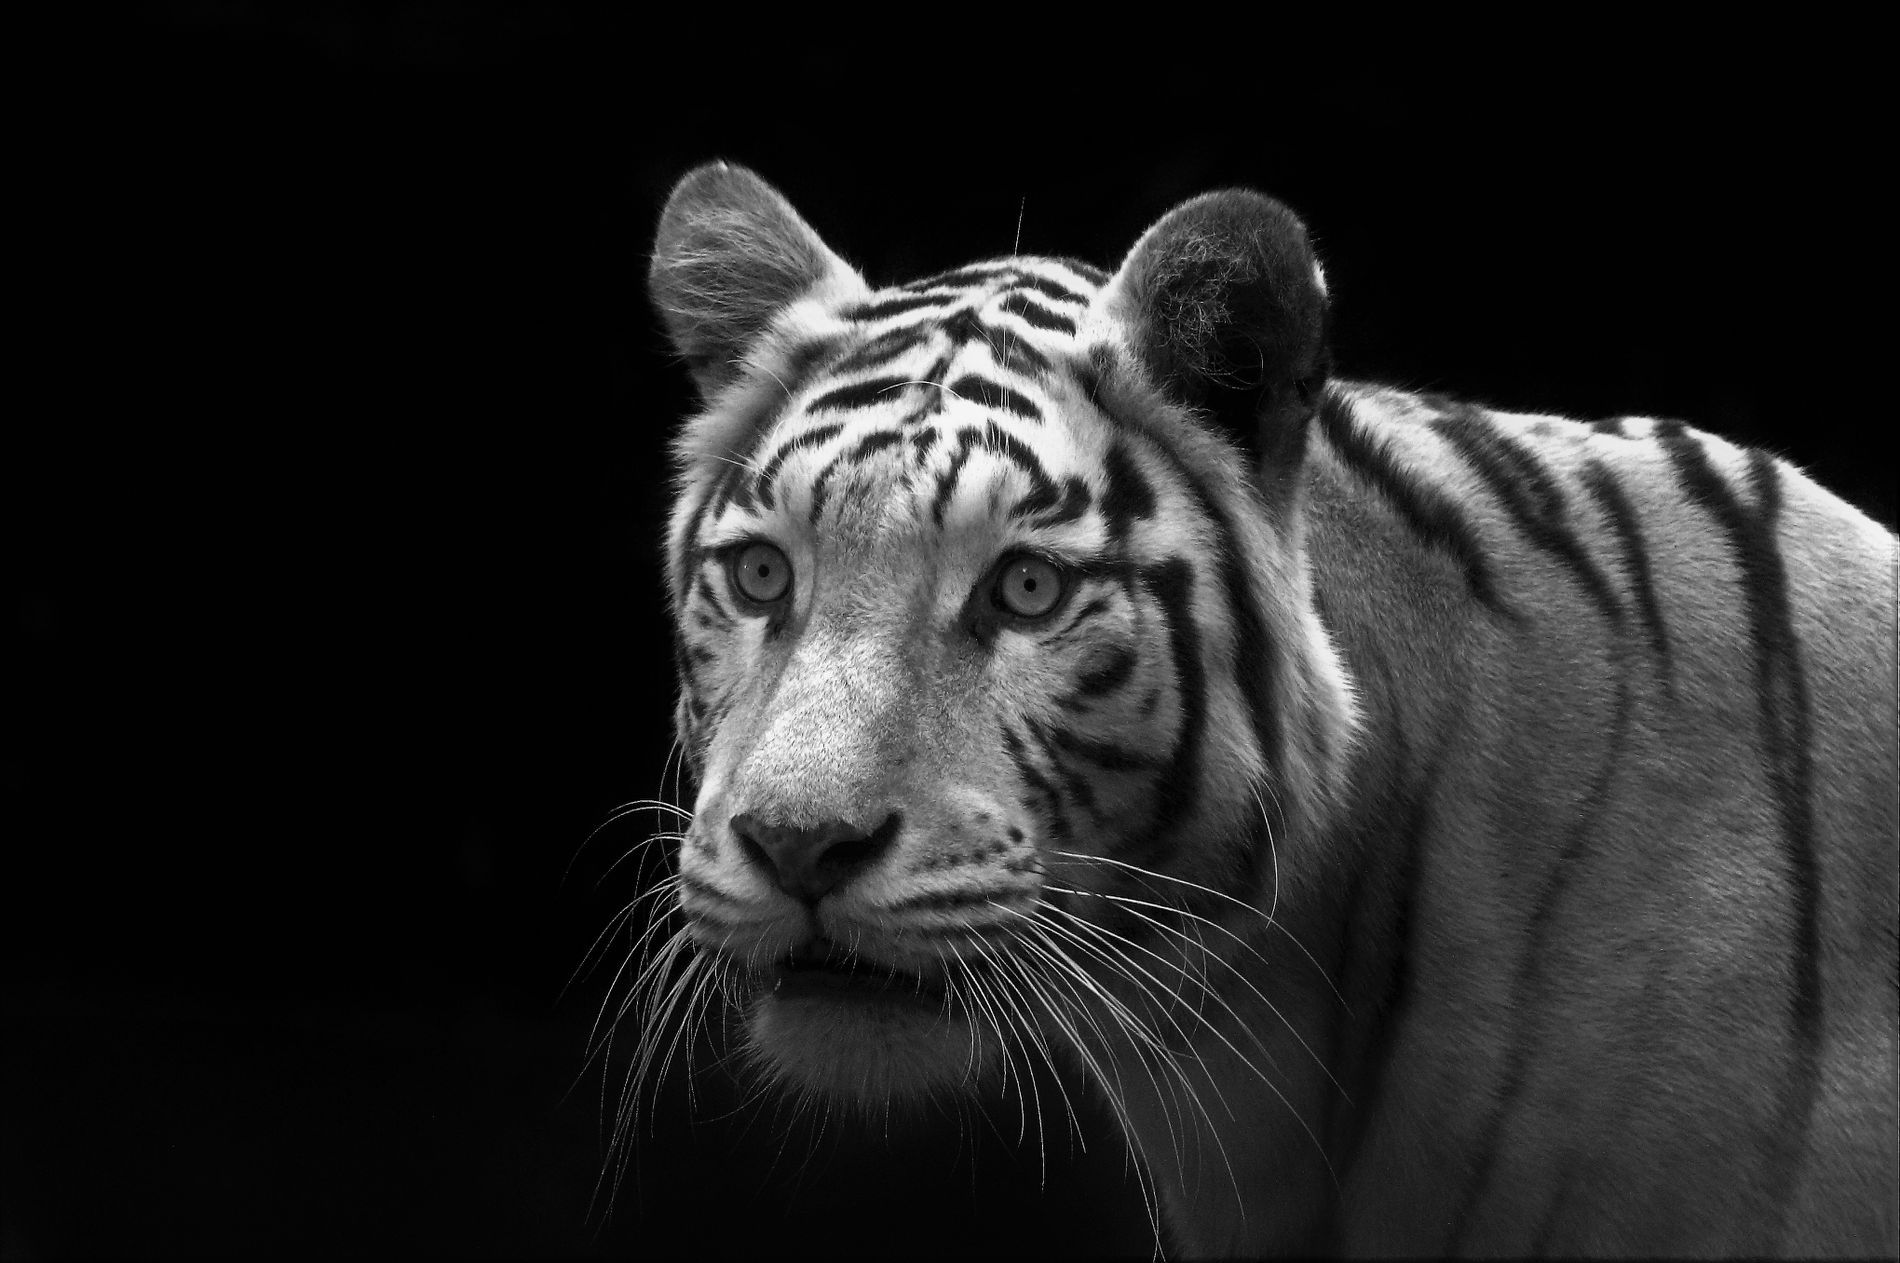
tiger's piercing gaze
A tiger stares steadily into the darkness, its sharp features standing out strongly in the image.
this photo show a tiger with light focused on it in front of total black background which makes the tiger stand out and show its details in a dramatic way the light is on the face and part of the body showing the clear stripes and strong look in its eyes the tiger looks sharp and confident and the light in its eyes gives a feeling of mistery and focus its ears are up showing its alert and the long whiskers are clear this kind of photo is often used to show the beauty and power in wild animals
the photo is takin from a front side angle close to eye level of the tiger making a strong visual conection between the viewer and the animal and adding a real and dramatic feel
Labels: Animal, Mammal, Tiger, Wildlife, black background
Camera: Canon Canon EOS 700D
Lens: 70.0 - 300.0 mm, Canon EF 70-300mm f/4-5.6 IS USM
Aperture: F9.5
Exposure: 1/180 sec
ISO: 6400
Focal length: 300.0 mm